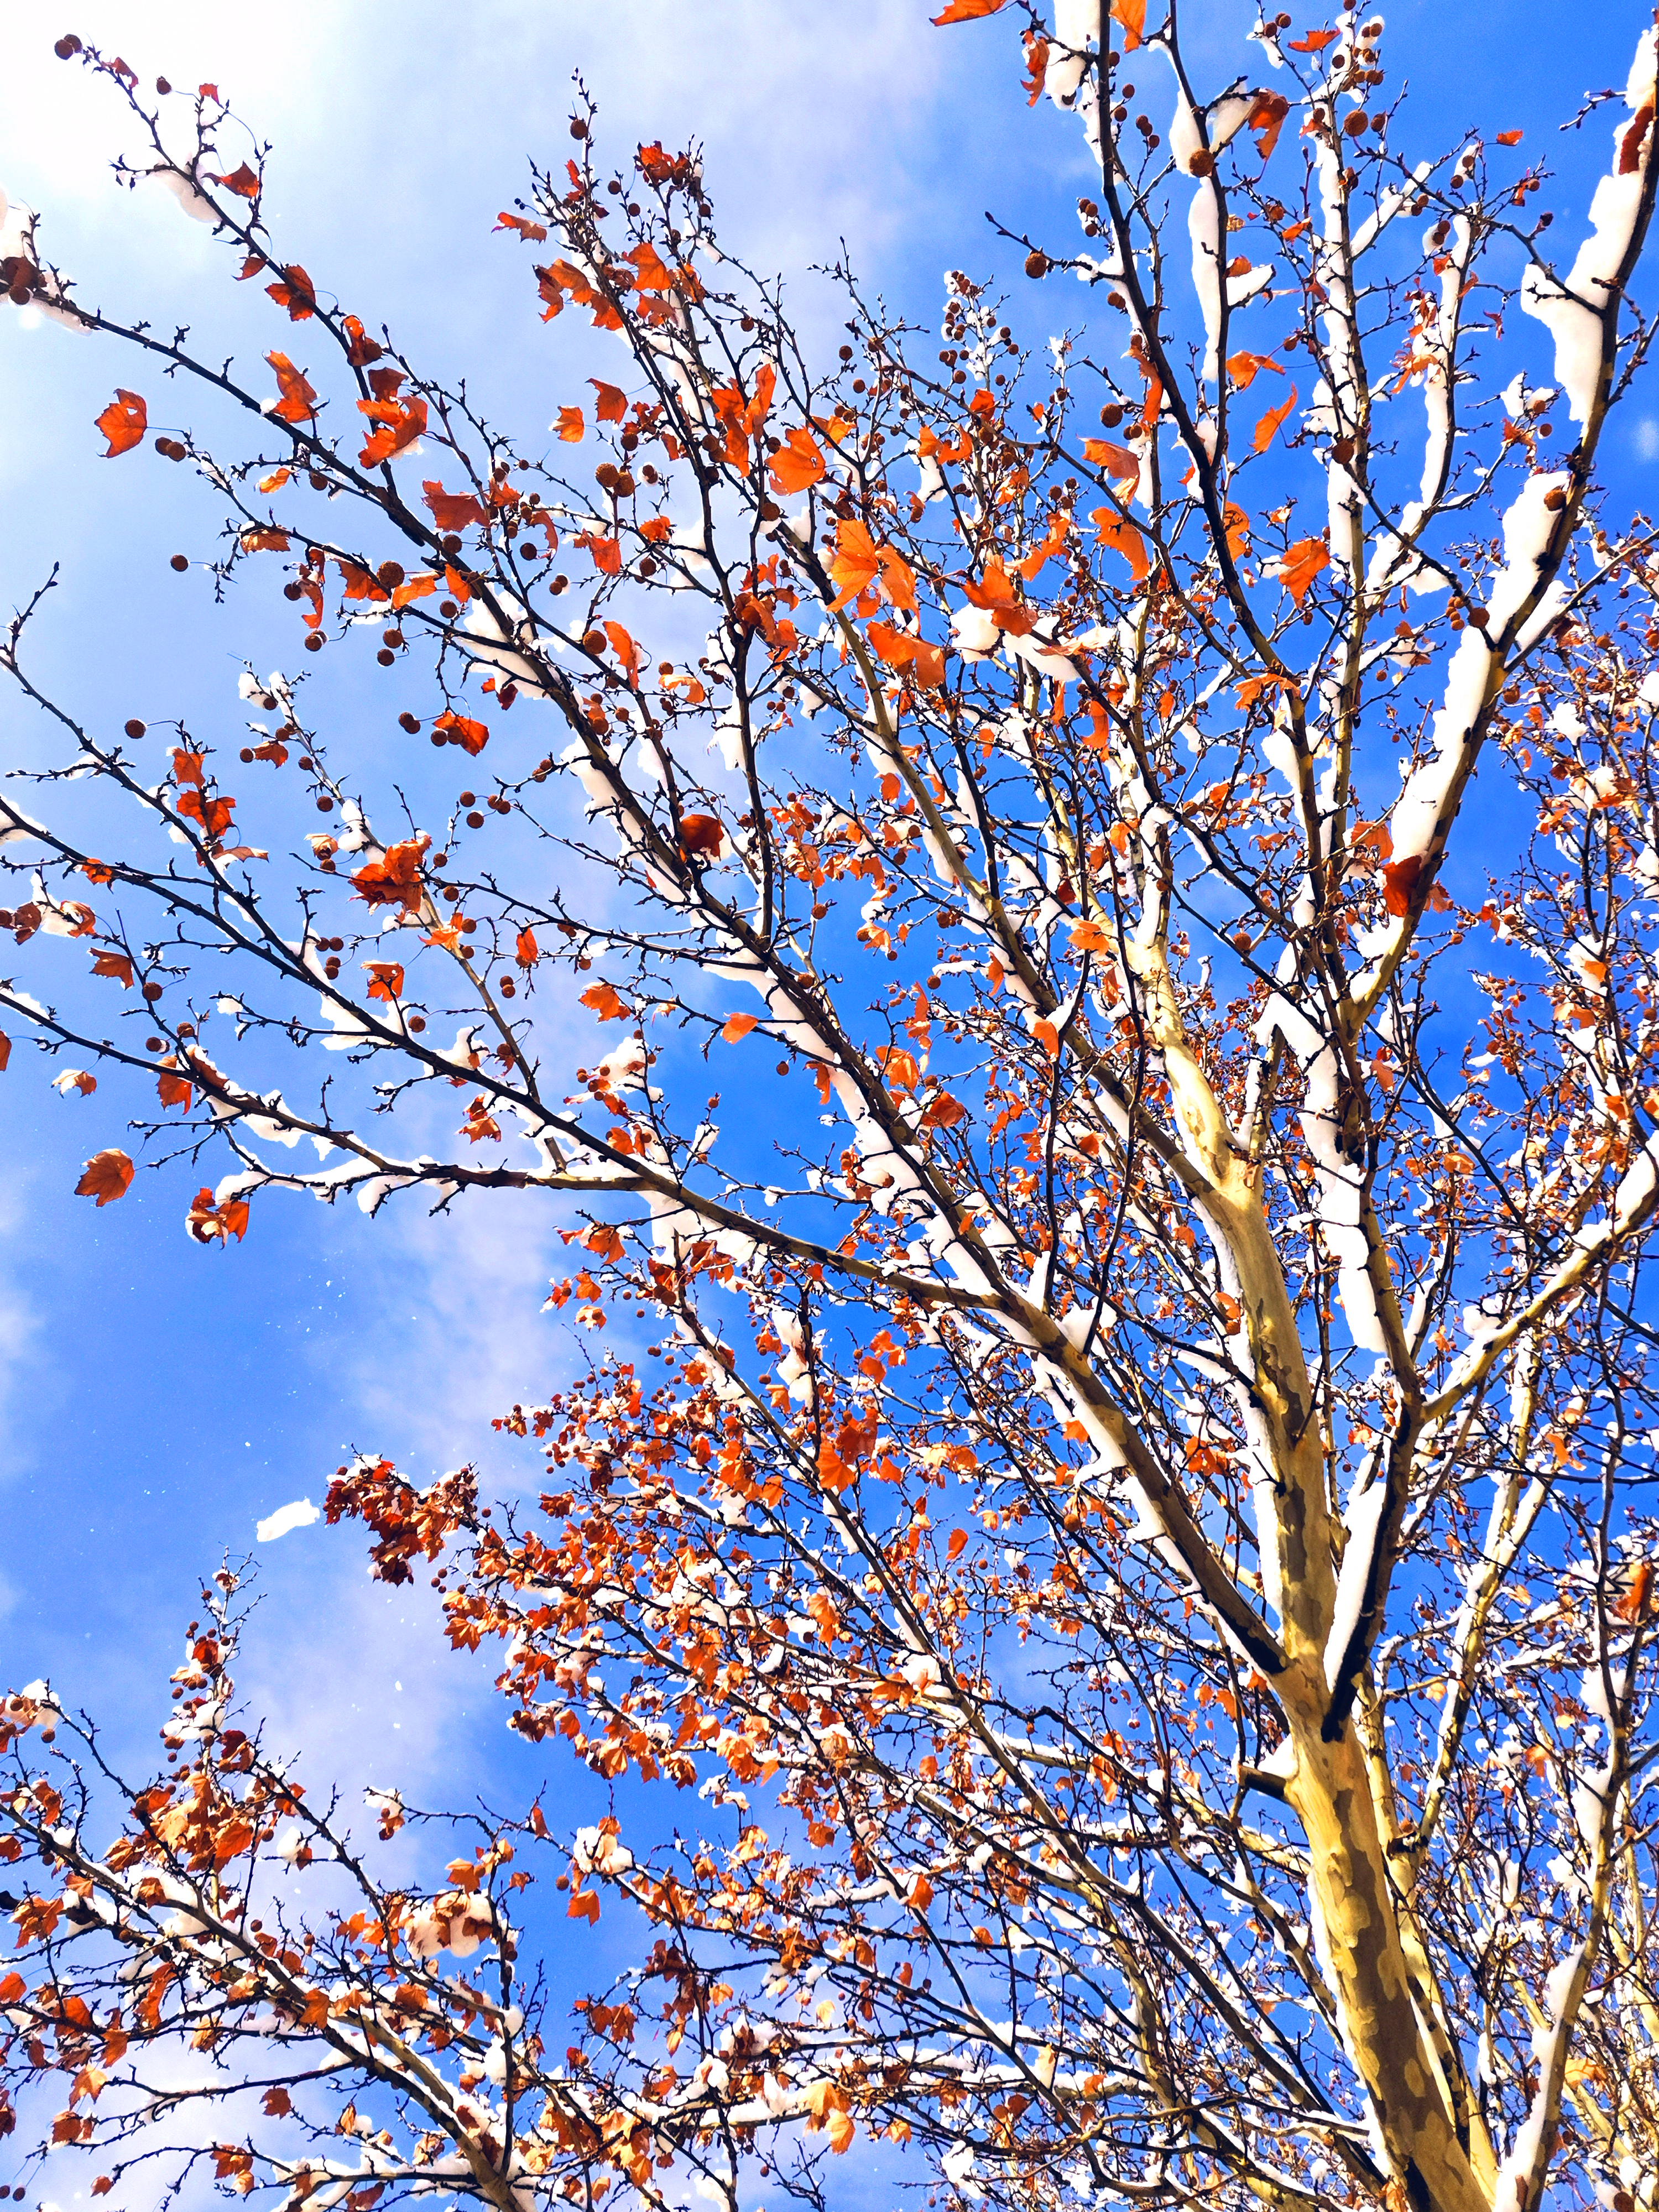
snow, tree, sky, dead leaves, cloud, branch, twig, deciduous, flowering plant, plant, Tints and shades, electric blue, natural landscape, temperate broadleaf and mixed forest, People in nature, plant stem, flower, trunk, autumn